Hotel de France (Le Mans / La Chartre sur le Loir)

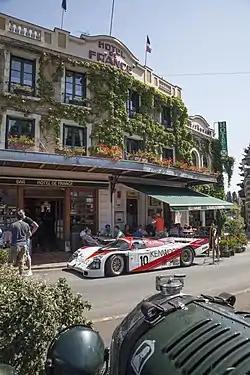

The Hotel de France is a historic hotel in the centre of the town of La Chartre Sur Le Loir. The 22 room hotel, with its Art Deco facade, is located at 20, Place de la République, 27 miles due south of Le Mans. It is famous for its long association with the drivers, teams and cars of the Le Mans 24 Hours race.